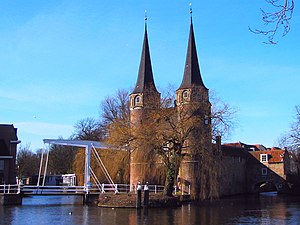
Delft
Delft "Oostport" ved Rijn-Schiekanaal med kørebro til Zuidergracht
Delft er en by og kommune i provinsen Syd-Holland i Nederland der ligger halvvejs mellem Rotterdam og Haag. Den er primært kendt for dets typiske hollandske centrum med kanaler, maleren Johannes Vermeer, Delftfajance, Delft Teknologiske Universitet og dets forbindelse til det kongelige hus Orange-Nassau.